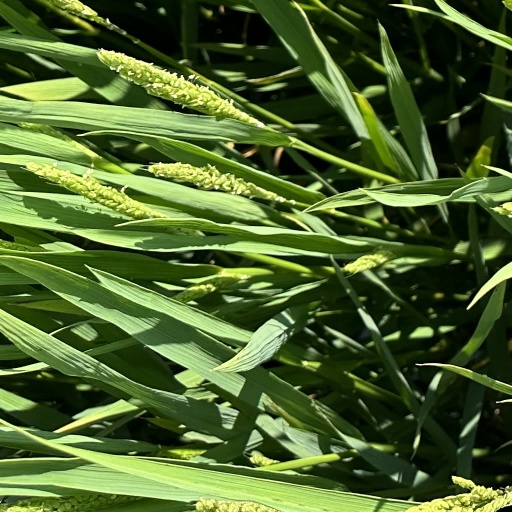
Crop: rice